Neon Struct

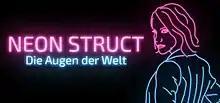

NEON STRUCT: Die Augen der Welt is a first-person perspective stealth game developed and published by Minor Key Games for the PC Windows, macOS, and Linux/SteamOS in 2015. The game follows a former intelligence agent navigating a dystopian cyberpunk world, blending classic stealth mechanics with immersive sim elements. It received generally positive reviews for its atmospheric storytelling and challenging gameplay but was criticized for its short length and occasional AI inconsistencies. Despite its niche appeal, it has been noted as an underrated indie successor to the "Deus Ex" and "Thief" franchises in its approach to player freedom. Minor Key Games, founded by former developers of "Eldritch", positioned "NEON STRUCT" as a deliberate homage to late '90s and early 2000s immersive sims."